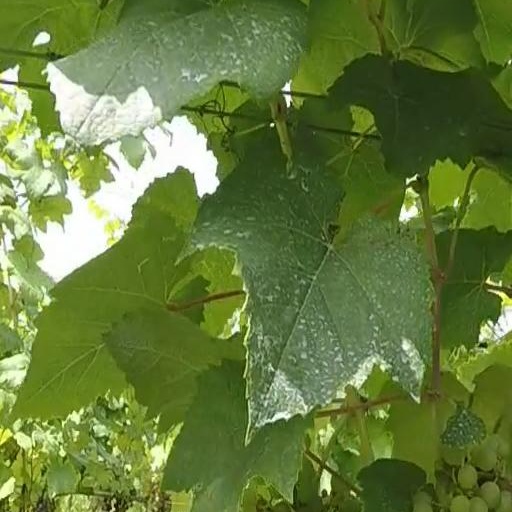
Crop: grape